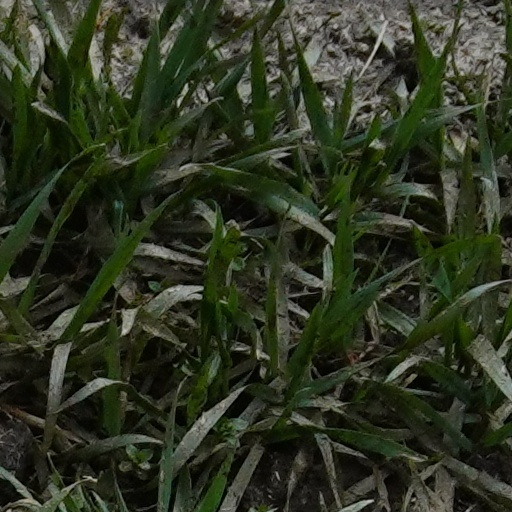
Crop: wheat